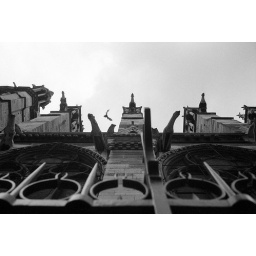
A bird flying among the gargoyles over Notre Dame